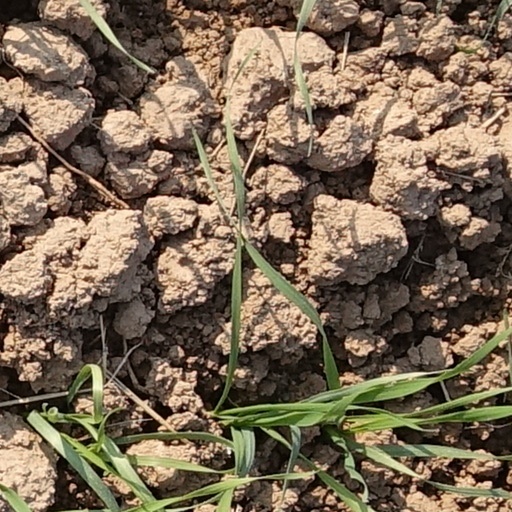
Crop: wheat